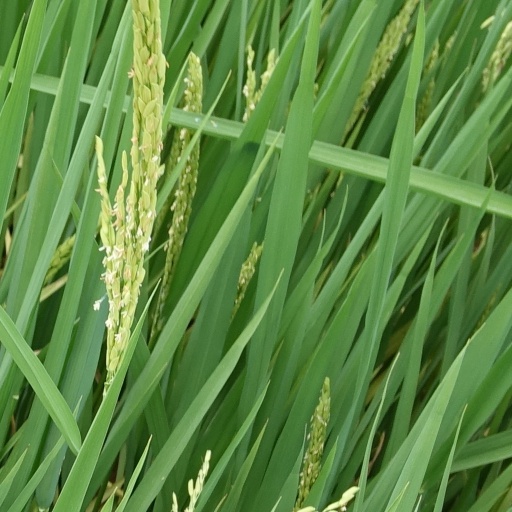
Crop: rice